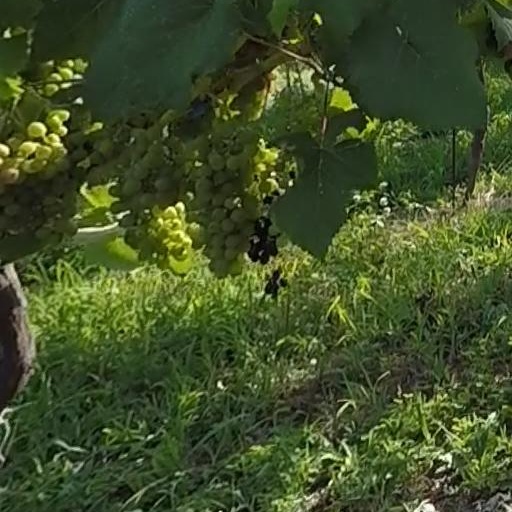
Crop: grape